USS Texas (BB-35)

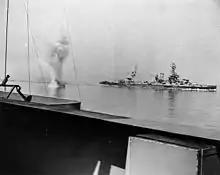
A heavy German coast artillery shell falls between "Texas" (in the background) and while the two battleships were engaging Battery Hamburg during the battle of Cherbourg, France, 25 June 1944

, Commanding Officer of USS "Texas" aboard with a German 240mm (9.4) dud shell that hit the ship during the bombardment of Battery Hamburg, east of Cherbourg, France, on 25 June 1944.